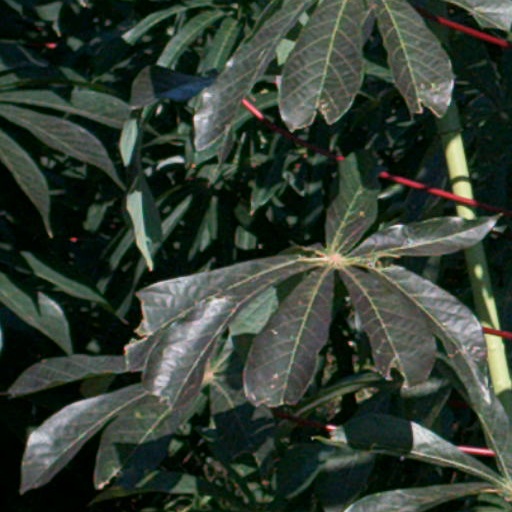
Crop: cassava